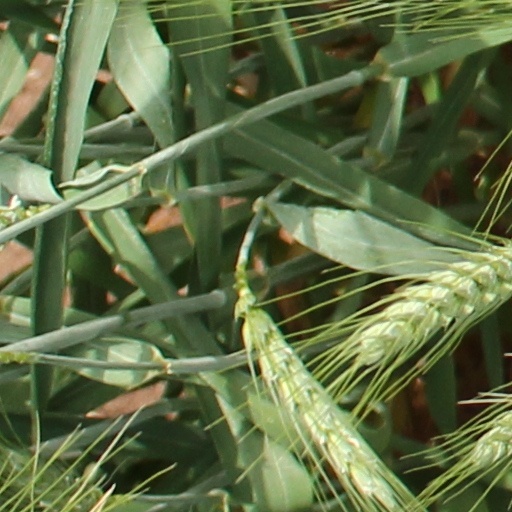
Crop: wheat